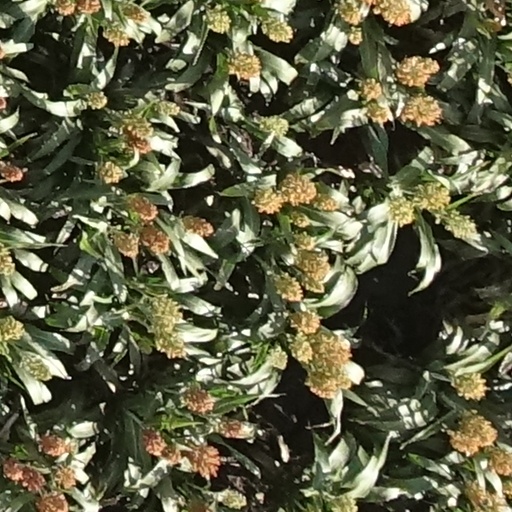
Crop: sorghum